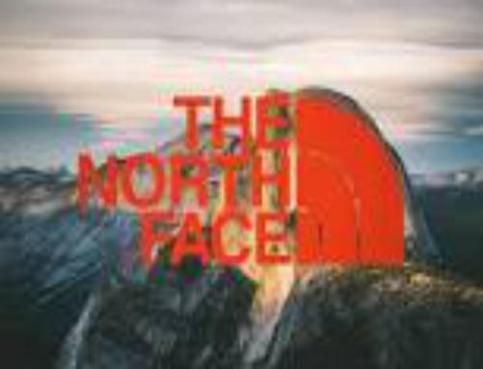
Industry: Clothes